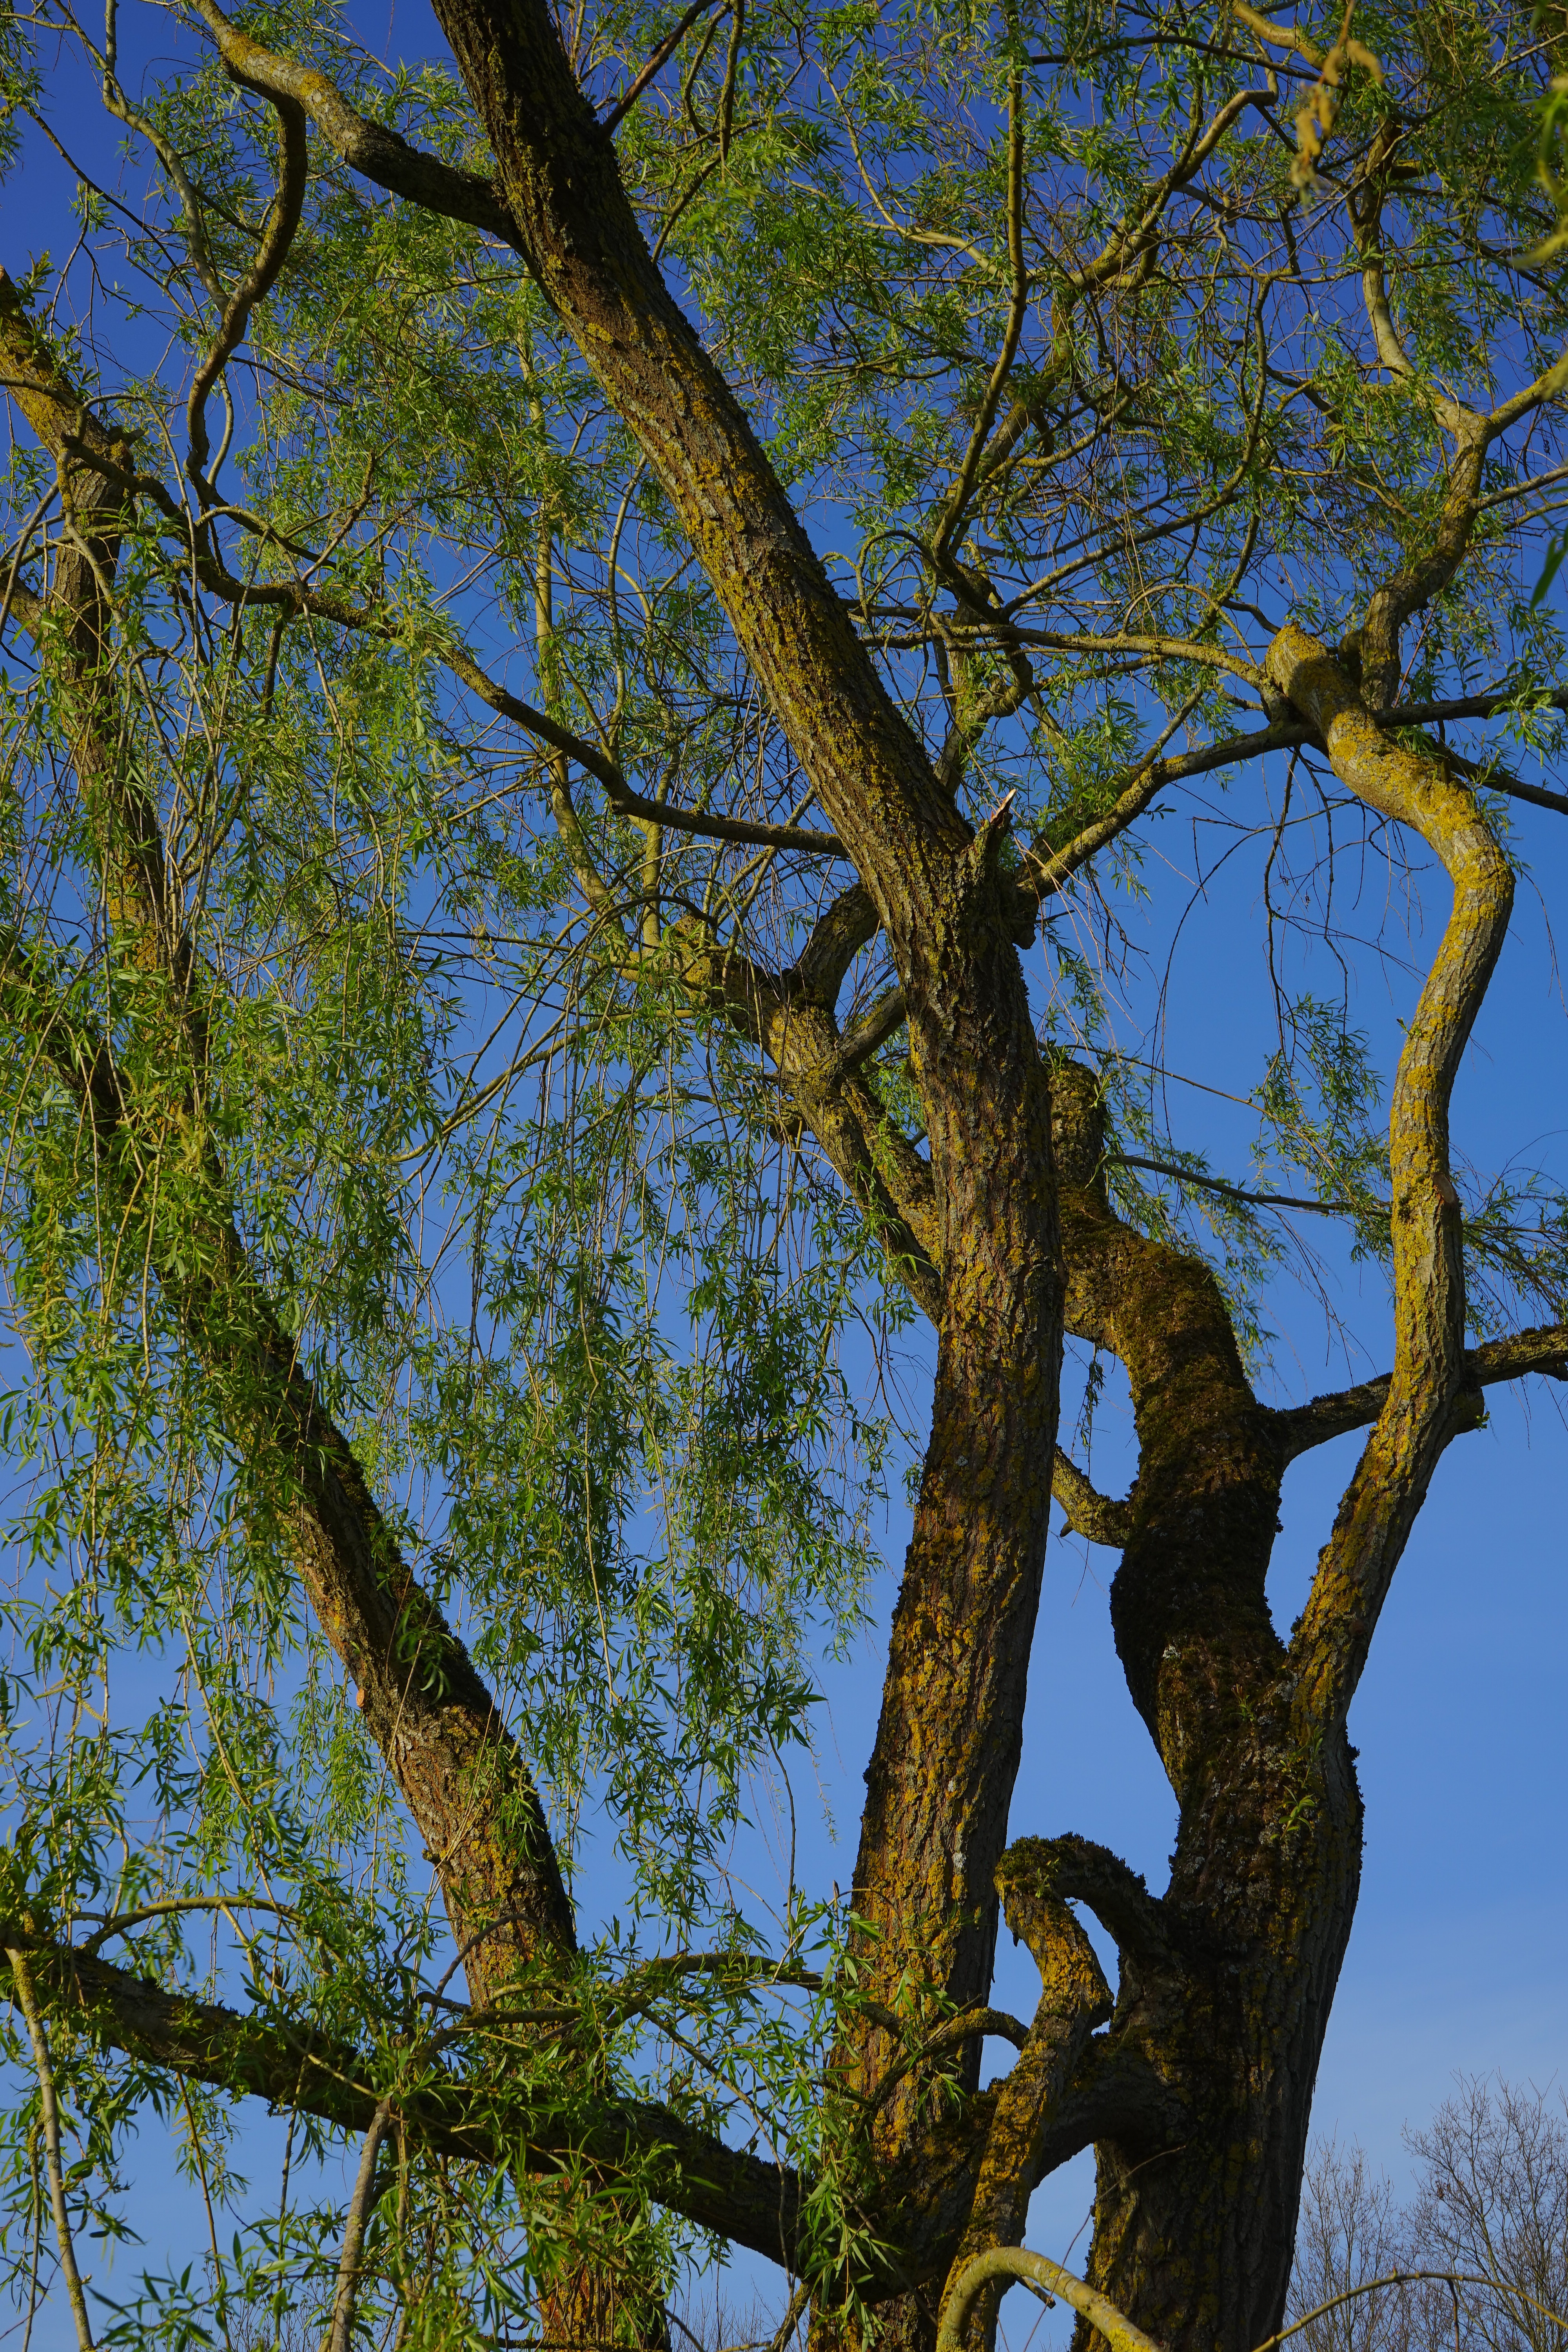
tree, nature, forest, branch, plant, sky, sunlight, leaf, flower, trunk, log, green, birch, pasture, autumn, season, aesthetic, leaves, deciduous, large, woodland, habitat, powerful, flowering plant, woody plant, land plant